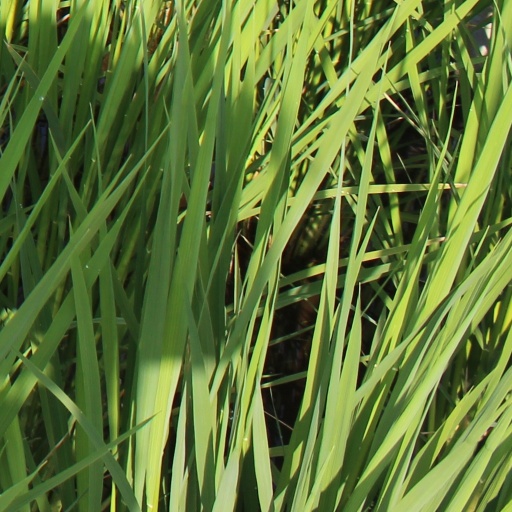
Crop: rice